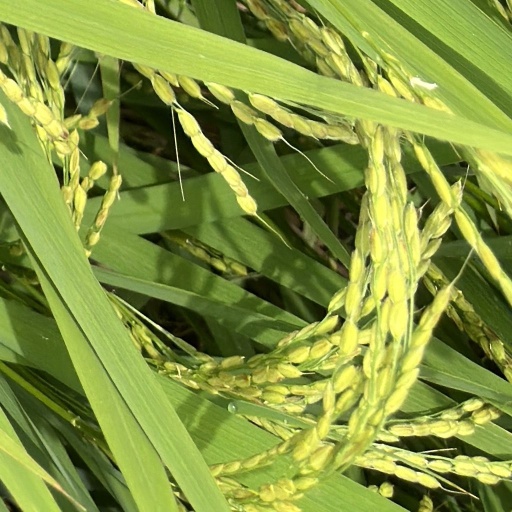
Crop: rice